Entrance (liturgical)

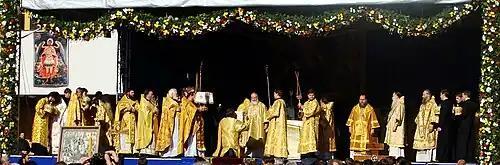
Great Entrance at an outdoor hierarchical Divine Liturgy. In the center the protodeacon with the diskos is kneeling in front of the bishop.

As soon as the choir finishes the first half of the Cherubic Hymn the procession goes out the North Door, into the nave and halts in front of the Holy Doors. During the procession, the deacon and priest make a series of intercessions formulated according to local custom. During the last intercession, the priest blesses the faithful with the chalice. The choir sings, "Amen." and chants the second half of the Cherubic Hymn, during which the clergy enter the sanctuary through the Holy Doors and place the gifts on the Holy Table. The priest removes the smaller veils from the diskos and chalice and censes the gifts, saying special prayers together with the deacon